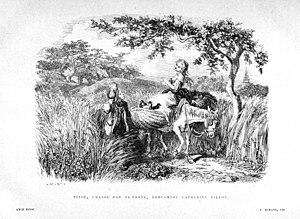
Illustration d'Héliodore Pisan pour l'édition de 1880 de Ange Pitou, roman d'Alexandre Dumas père.